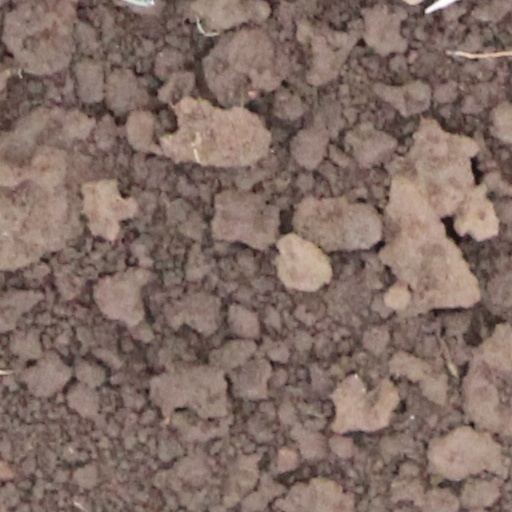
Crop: wheat